Anaïs Napoleón

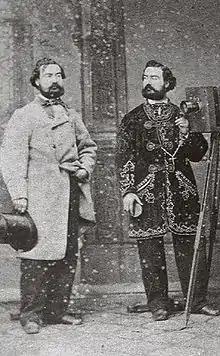
"Fernando" Napoleon in double self-portrait

She moved with her parents, Napoleon Tiffon (a "pedicure artist") and Marie Casan, to Barcelona in 1846, where they settled using the name "Napoleón". She married Antonio Fernández Soriano on 24 December 1850. In 1853, they settled into a small photography shop on the second floor of the boulevard in front of Santa Monica parish church. Anaïs called her husband Fernando because he did not like the name Fernandez. The business was named "Anais i Fernando", later renamed "". They specialized in portraits. The new business name was from Anaïs Napoleón's last name and not her husband's which was Soriano.